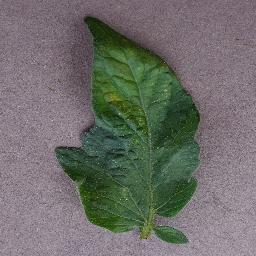
Label: Tomato___Spider_mites Two-spotted_spider_mite